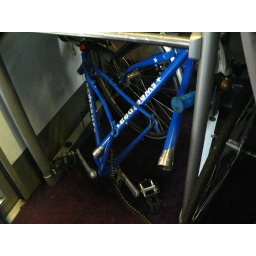
This train had no bike compartment. My bike fit in the luggage rack in the train compartment. Yeah!